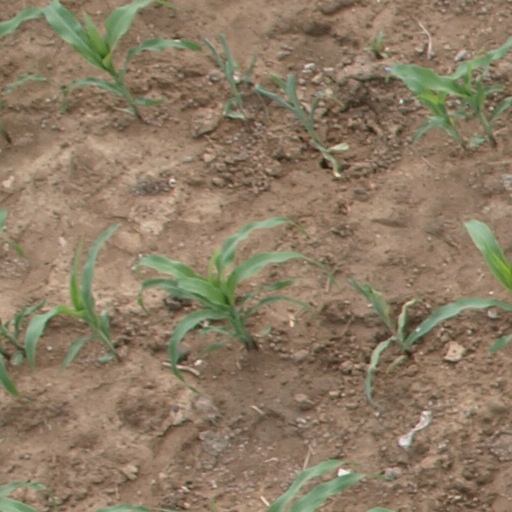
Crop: maize; corn